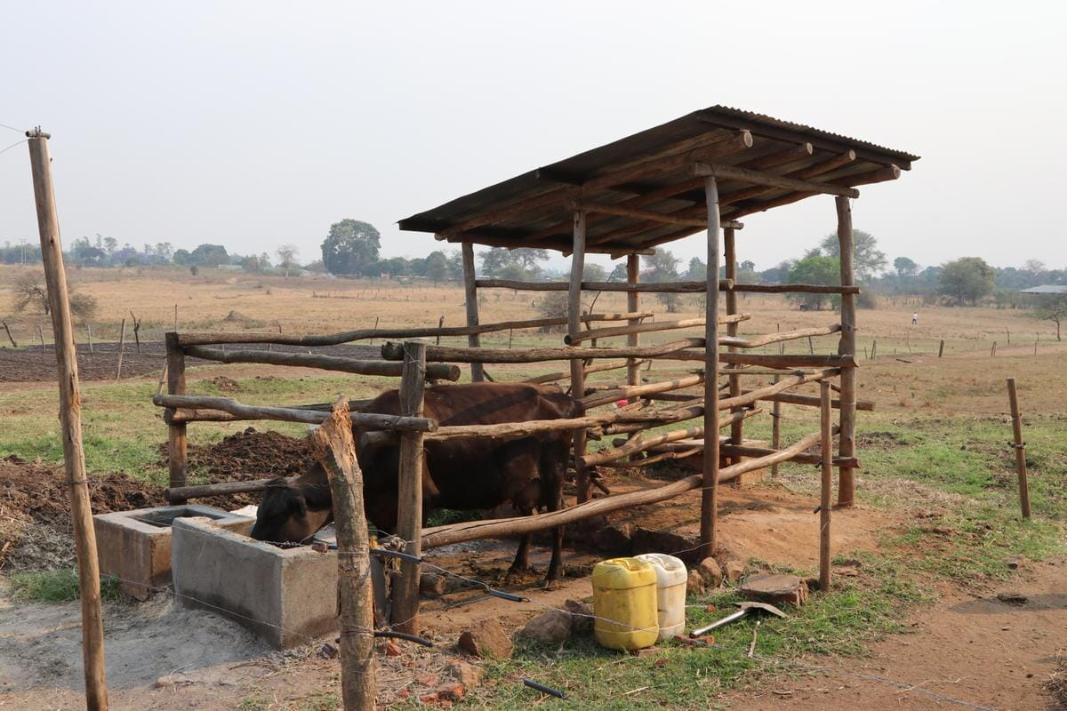
Hapa kuna ngombe mmoja aliyefungiwa ndani ya zizi anaonekana kunywa maji ama kula nyasi kwenye hori lililotengenezwa na simiti amefungiwa kutumia miti na pamoja na kivuli cha mabati anaonekana kuwa shambani.